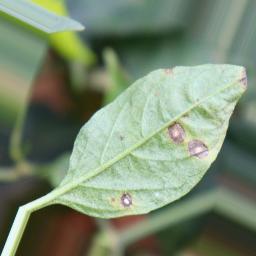
Label: cercospora